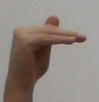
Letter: khaa